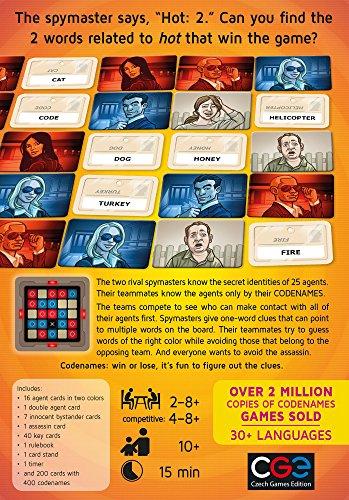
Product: Czech Games Codenames
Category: Toys & Games | Games & Accessories | Board Games
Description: For 2 8+ Players.
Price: $19.99
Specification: ProductDimensions:2.8x6.3x9inches|ItemWeight:8ounces|ShippingWeight:8ounces(Viewshippingratesandpolicies)|DomesticShipping:ItemcanbeshippedwithinU.S.|InternationalShipping:ThisitemcanbeshippedtoselectcountriesoutsideoftheU.S.LearnMore|ASIN:B014Q1XX9S|Itemmodelnumber:00031CGE|Manufacturerrecommendedage:10yearsandup